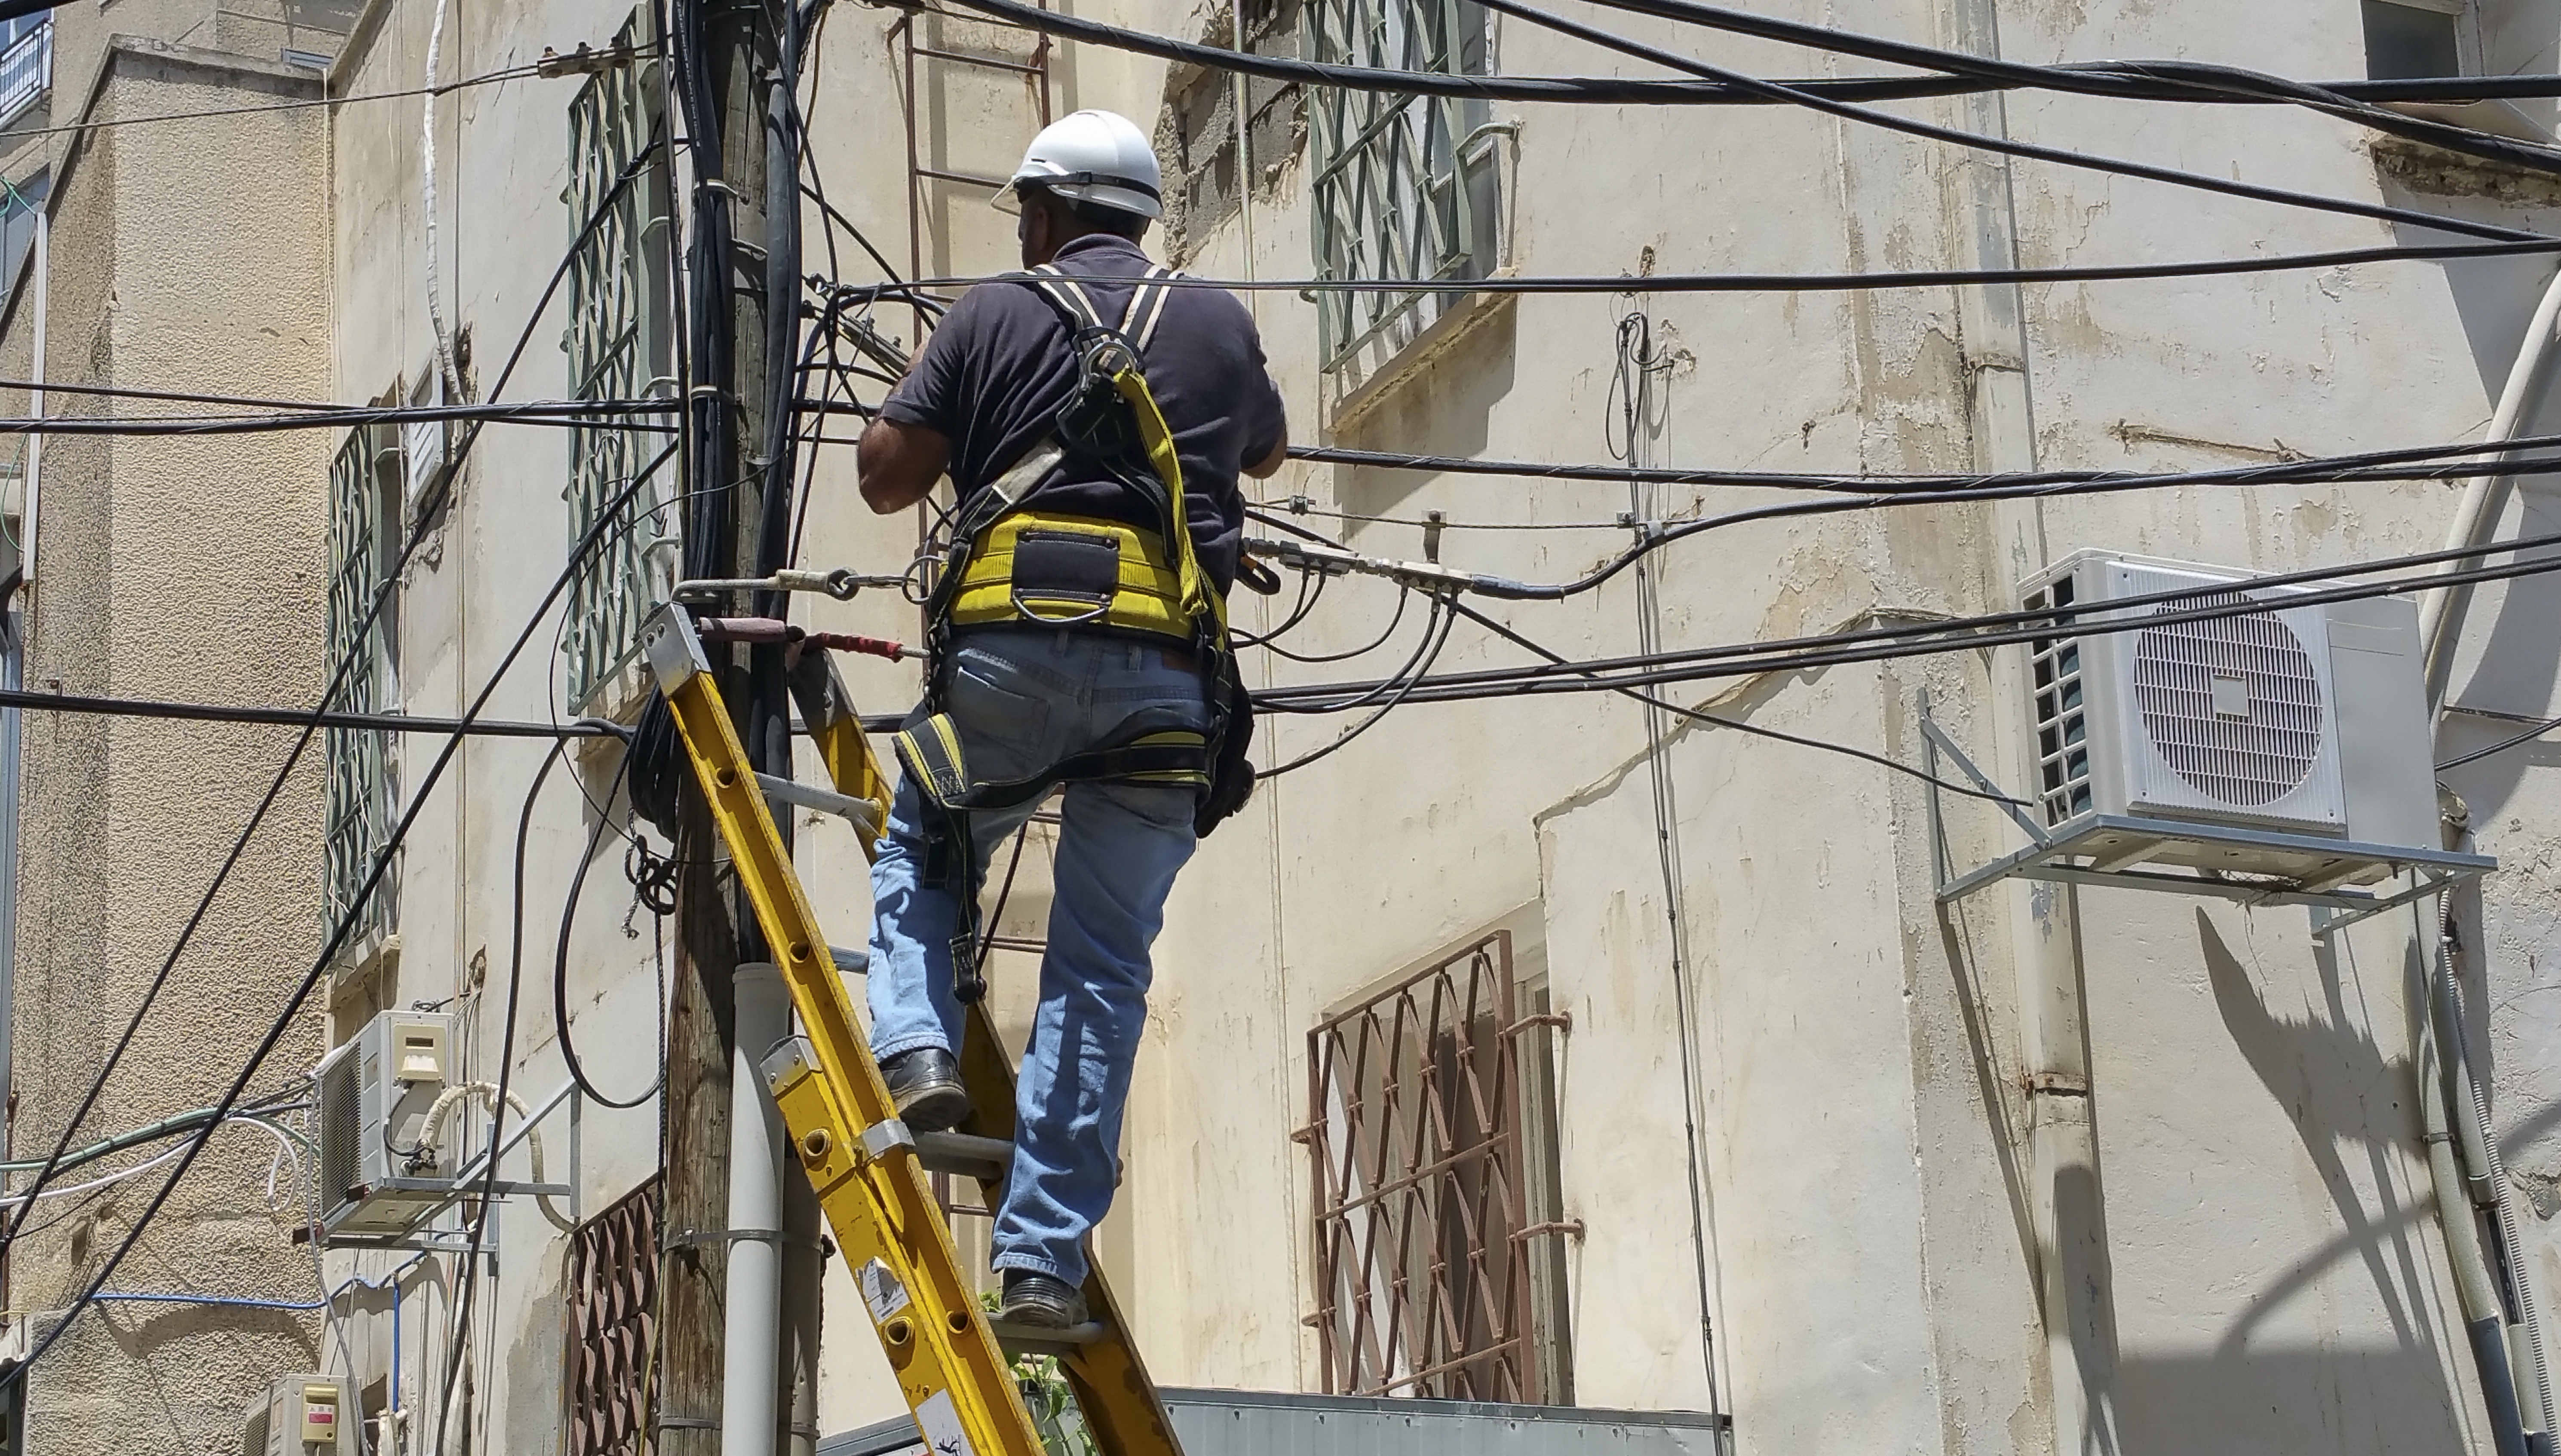
work, man, working, person, people, wall, cable, mast, phone, telephone, communication, electricity, worker, art, scaffolding, connection, job, service, support, fixing, construction worker, customer service, urban area, electrical supply, cable guy, handy man